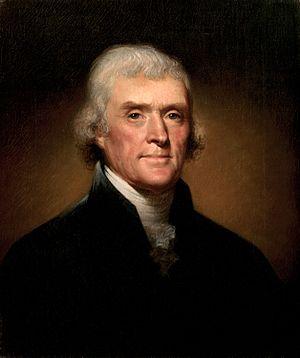
Adamántios Koraïs, né le 27 avril 1748 à Smyrne et mort le 6 avril 1833 à Paris, était un érudit grec et l'un des esprits les plus vigoureux de son temps. Il fut le représentant de l'esprit des Lumières, et participa de façon décisive à la renaissance culturelle grecque, ainsi qu’à une prise de conscience pré-révolutionnaire en Grèce. Son activité philologique inlassable et ses travaux d'éditions de textes grecs anciens en font le pionnier de la philologie grecque moderne. La puissance de sa réflexion politique lui a conféré un prestige et un rayonnement exceptionnels, tant à Paris, où il vécut une grande partie de sa vie, qu'en Grèce.
15 avril, Madagascar : le roi du Boina Andriantsoli, à nouveau battu par Radama Iᵉʳ, se retire à Mayotte. Il se réfugie à Zanzibar de 1826 à 1828 tandis que sa sœur Oantitsi est proclamée reine de Boina par les chefs sakalaves.